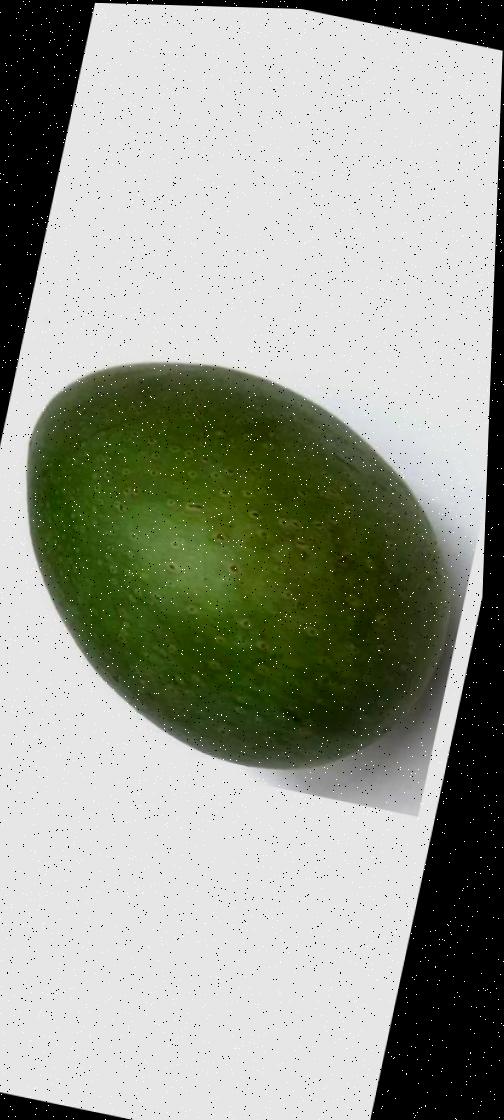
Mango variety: Ashshina Zhinuk